Rail and Titsworth Canal Warehouse

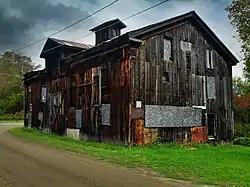
Rail and Titsworth Canal Warehouse, September 2012

Rail and Titsworth Canal Warehouse, also known as DeCilio's, is a historic canal warehouse building located at Belfast in Allegany County, New York. It is the oldest surviving warehouse from along the route of the Genesee Valley Canal, later Genesee Valley Canal Railroad. It was built about 1853 in the Greek Revival style. Built originally as a warehouse, over the years the structure has been used as a hotel, brothel, barn, and storehouse.